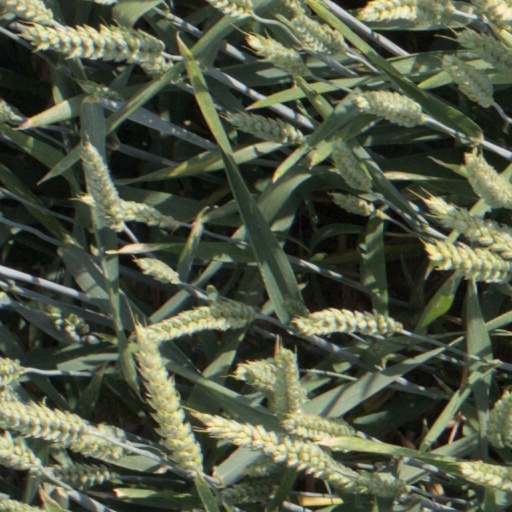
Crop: wheat